Survivor Series (1990)

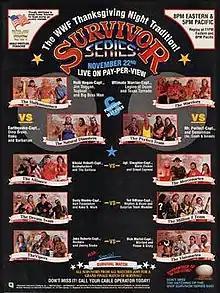
Promotional poster

The 1990 Survivor Series was the fourth annual Survivor Series professional wrestling pay-per-view (PPV) event produced by the World Wrestling Federation (WWF, now WWE). It took place on Thanksgiving Day on November 22, 1990, at the Hartford Civic Center in Hartford, Connecticut. Seven matches were contested at the event, including one dark match before the live broadcast.